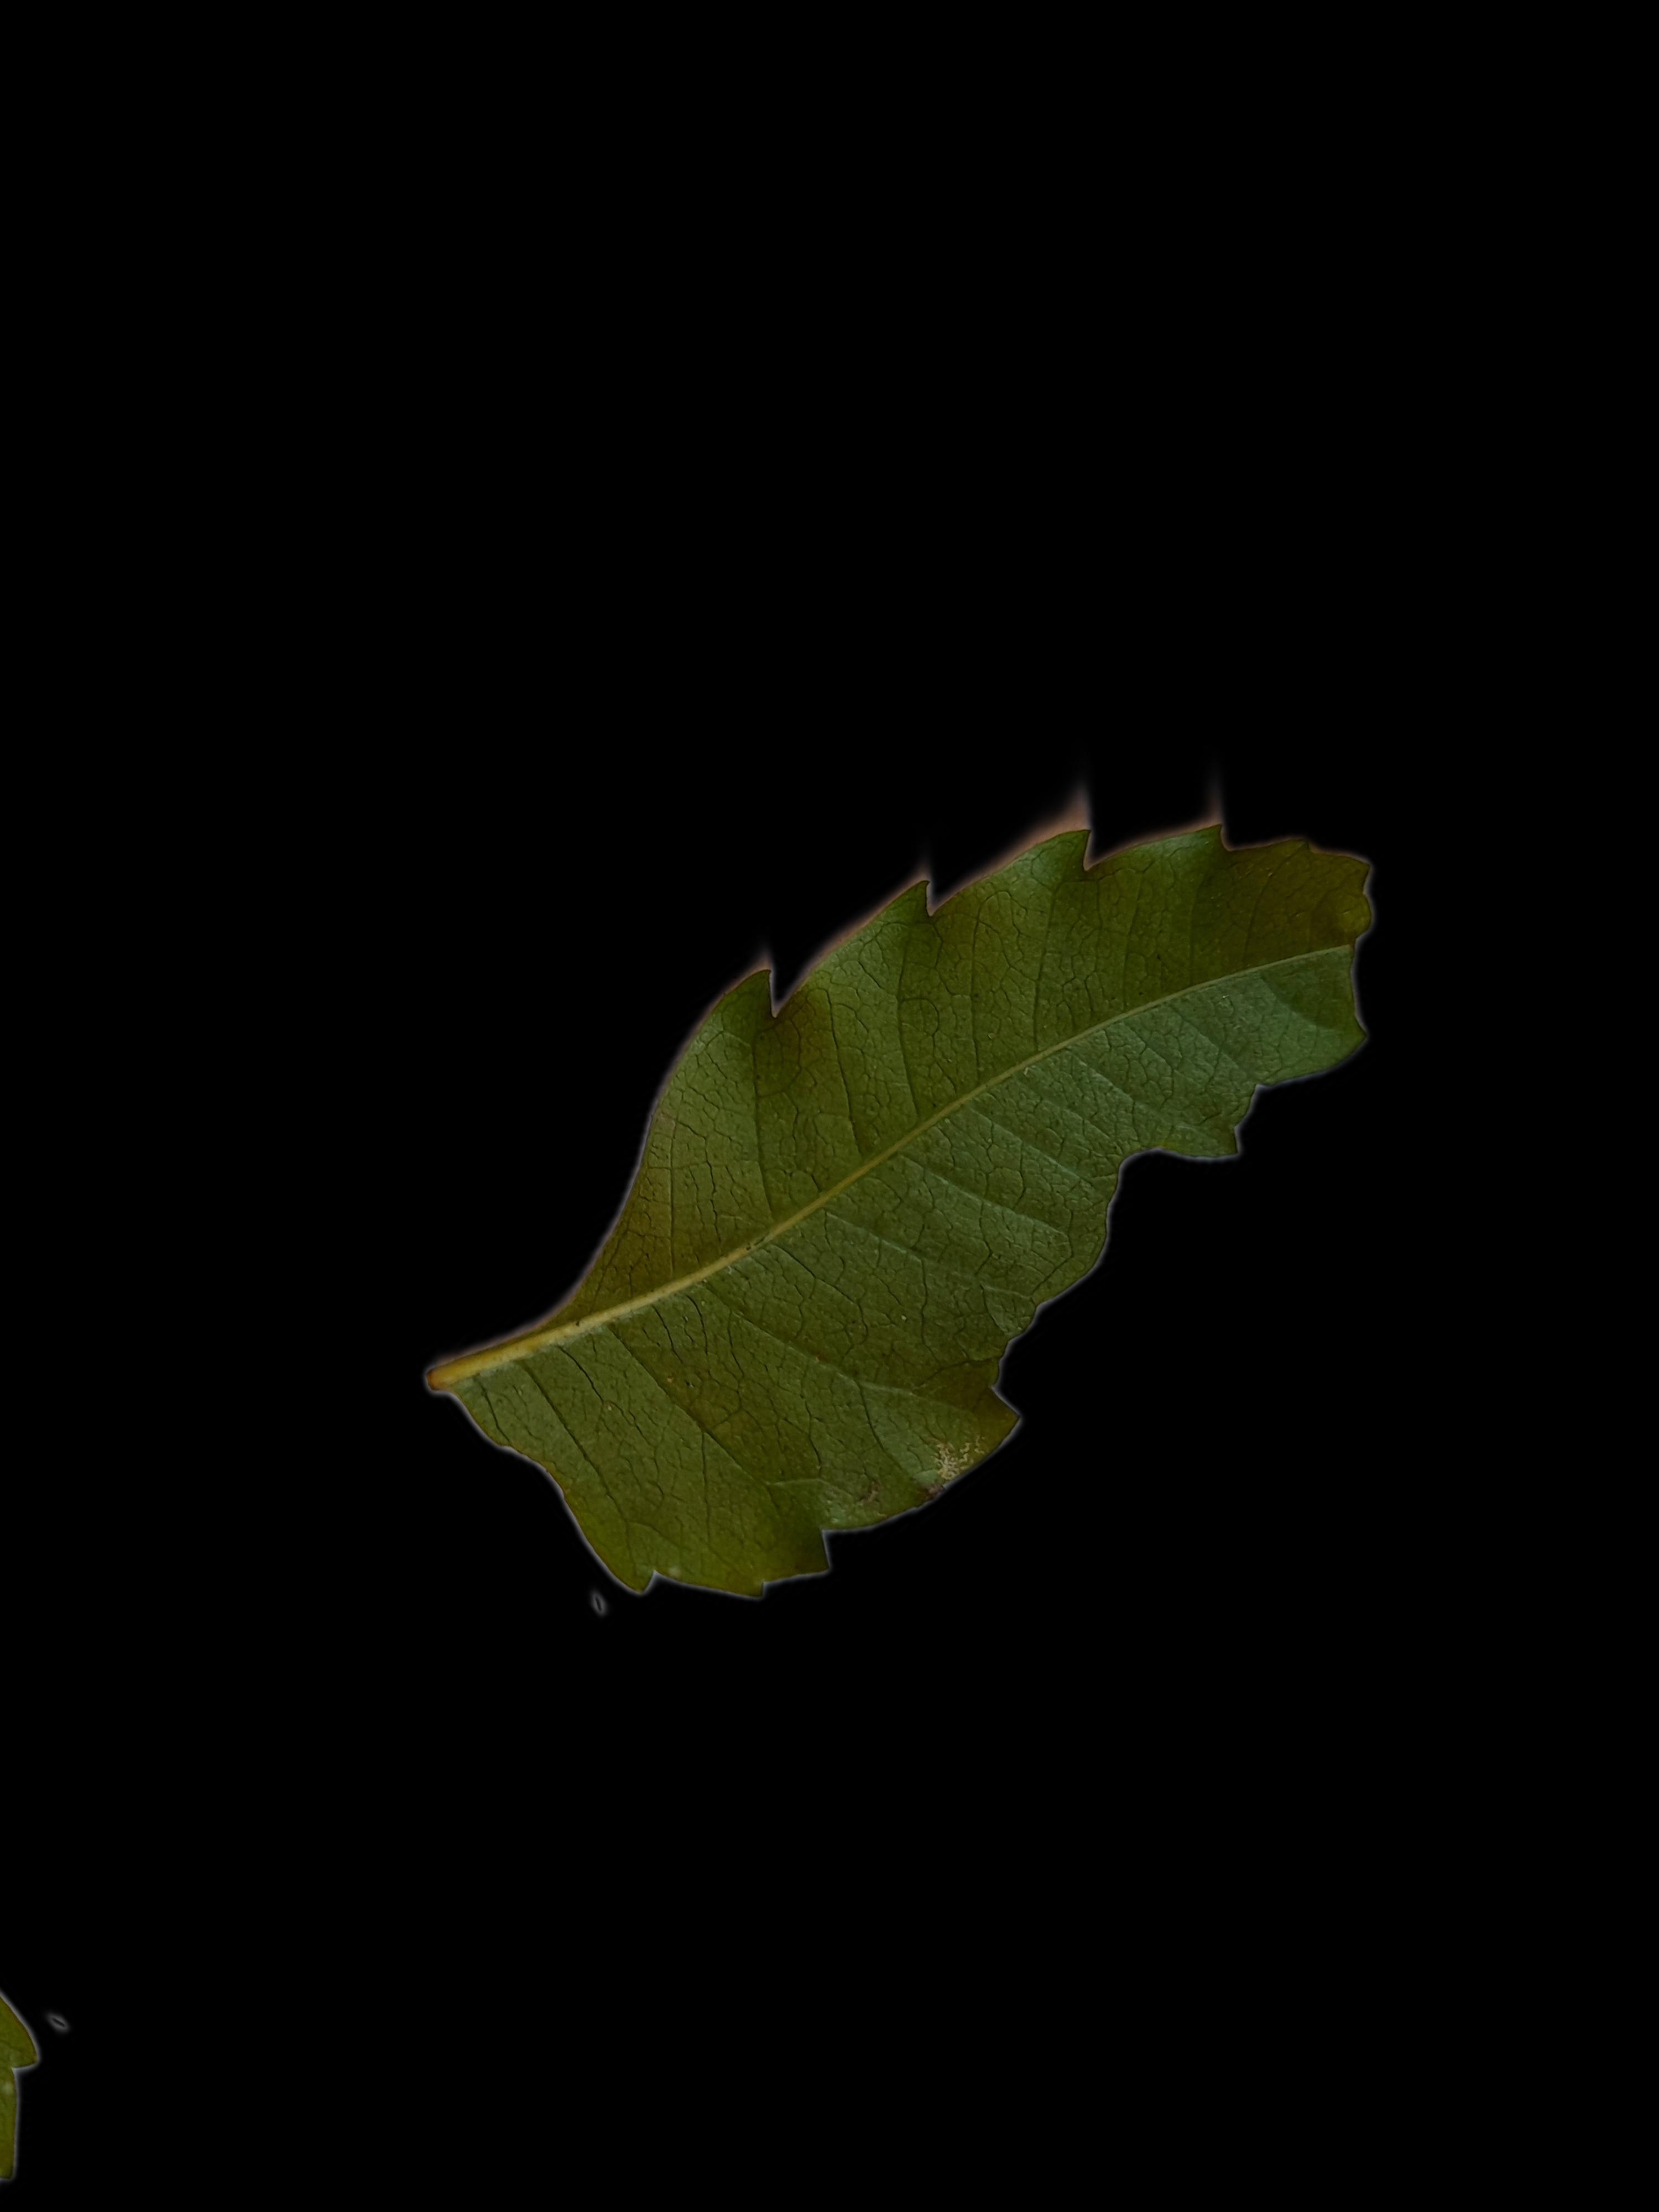
Plant: Neem